Medullosales

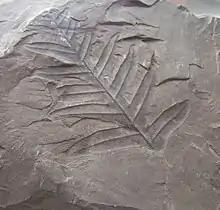
Compression of a "Lonchopteris rugosa" pinna with mesh veins, probably middle Westphalian age. Collection of the Universiteit Utrecht.

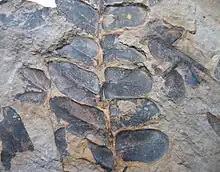
Compression of a "Neuropteris ovata", probably Kasimovian age, Spain.

"Trigonocarpalean" ovules are generally attributed to medullosans. Examples are listed below. "Codonospermum", "Colpospermum, Polylophospermum", and "Stephanospermum" are so anatomically distinctive that some authors classify them each within a monotypic family (Codonospermaceae, Colpospermaceae, Polylophospermaceae, and Stephanospermaceae, respectively).